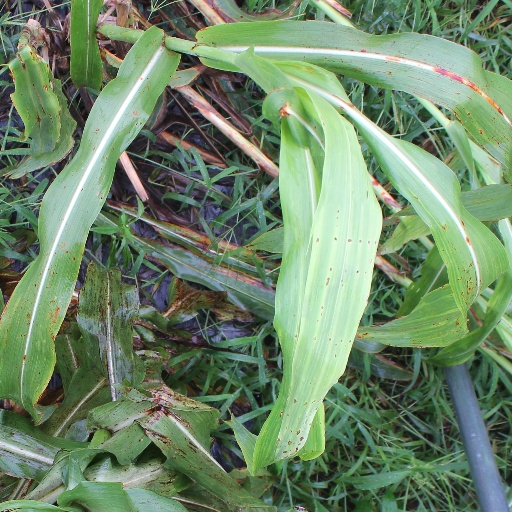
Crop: sorghum